SR West Country class 21C146 Braunton

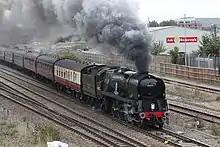
34046 disguised as 34052 "Lord Dowding" departing Taunton with an excursion to Par

34046 was withdrawn from service in October 1965 and moved to the Woodham Brothers' scrapyard at Barry Island, this was to be the engine's home for the next 23 years until it was moved in 1988 to Brighton in a bid to be restored.